Eastbourne Town W.F.C.

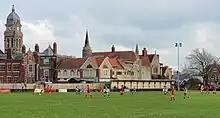
Eastbourne Town Women against the then Leyton Orient Women in December 2020

The first season in the London and South East League was most successful at the time, they reached 2nd place in the table, losing out on promotion into the FA Women's National League by 4 points. After then form slipped over the next few seasons, hovering just outside the relegation zone.